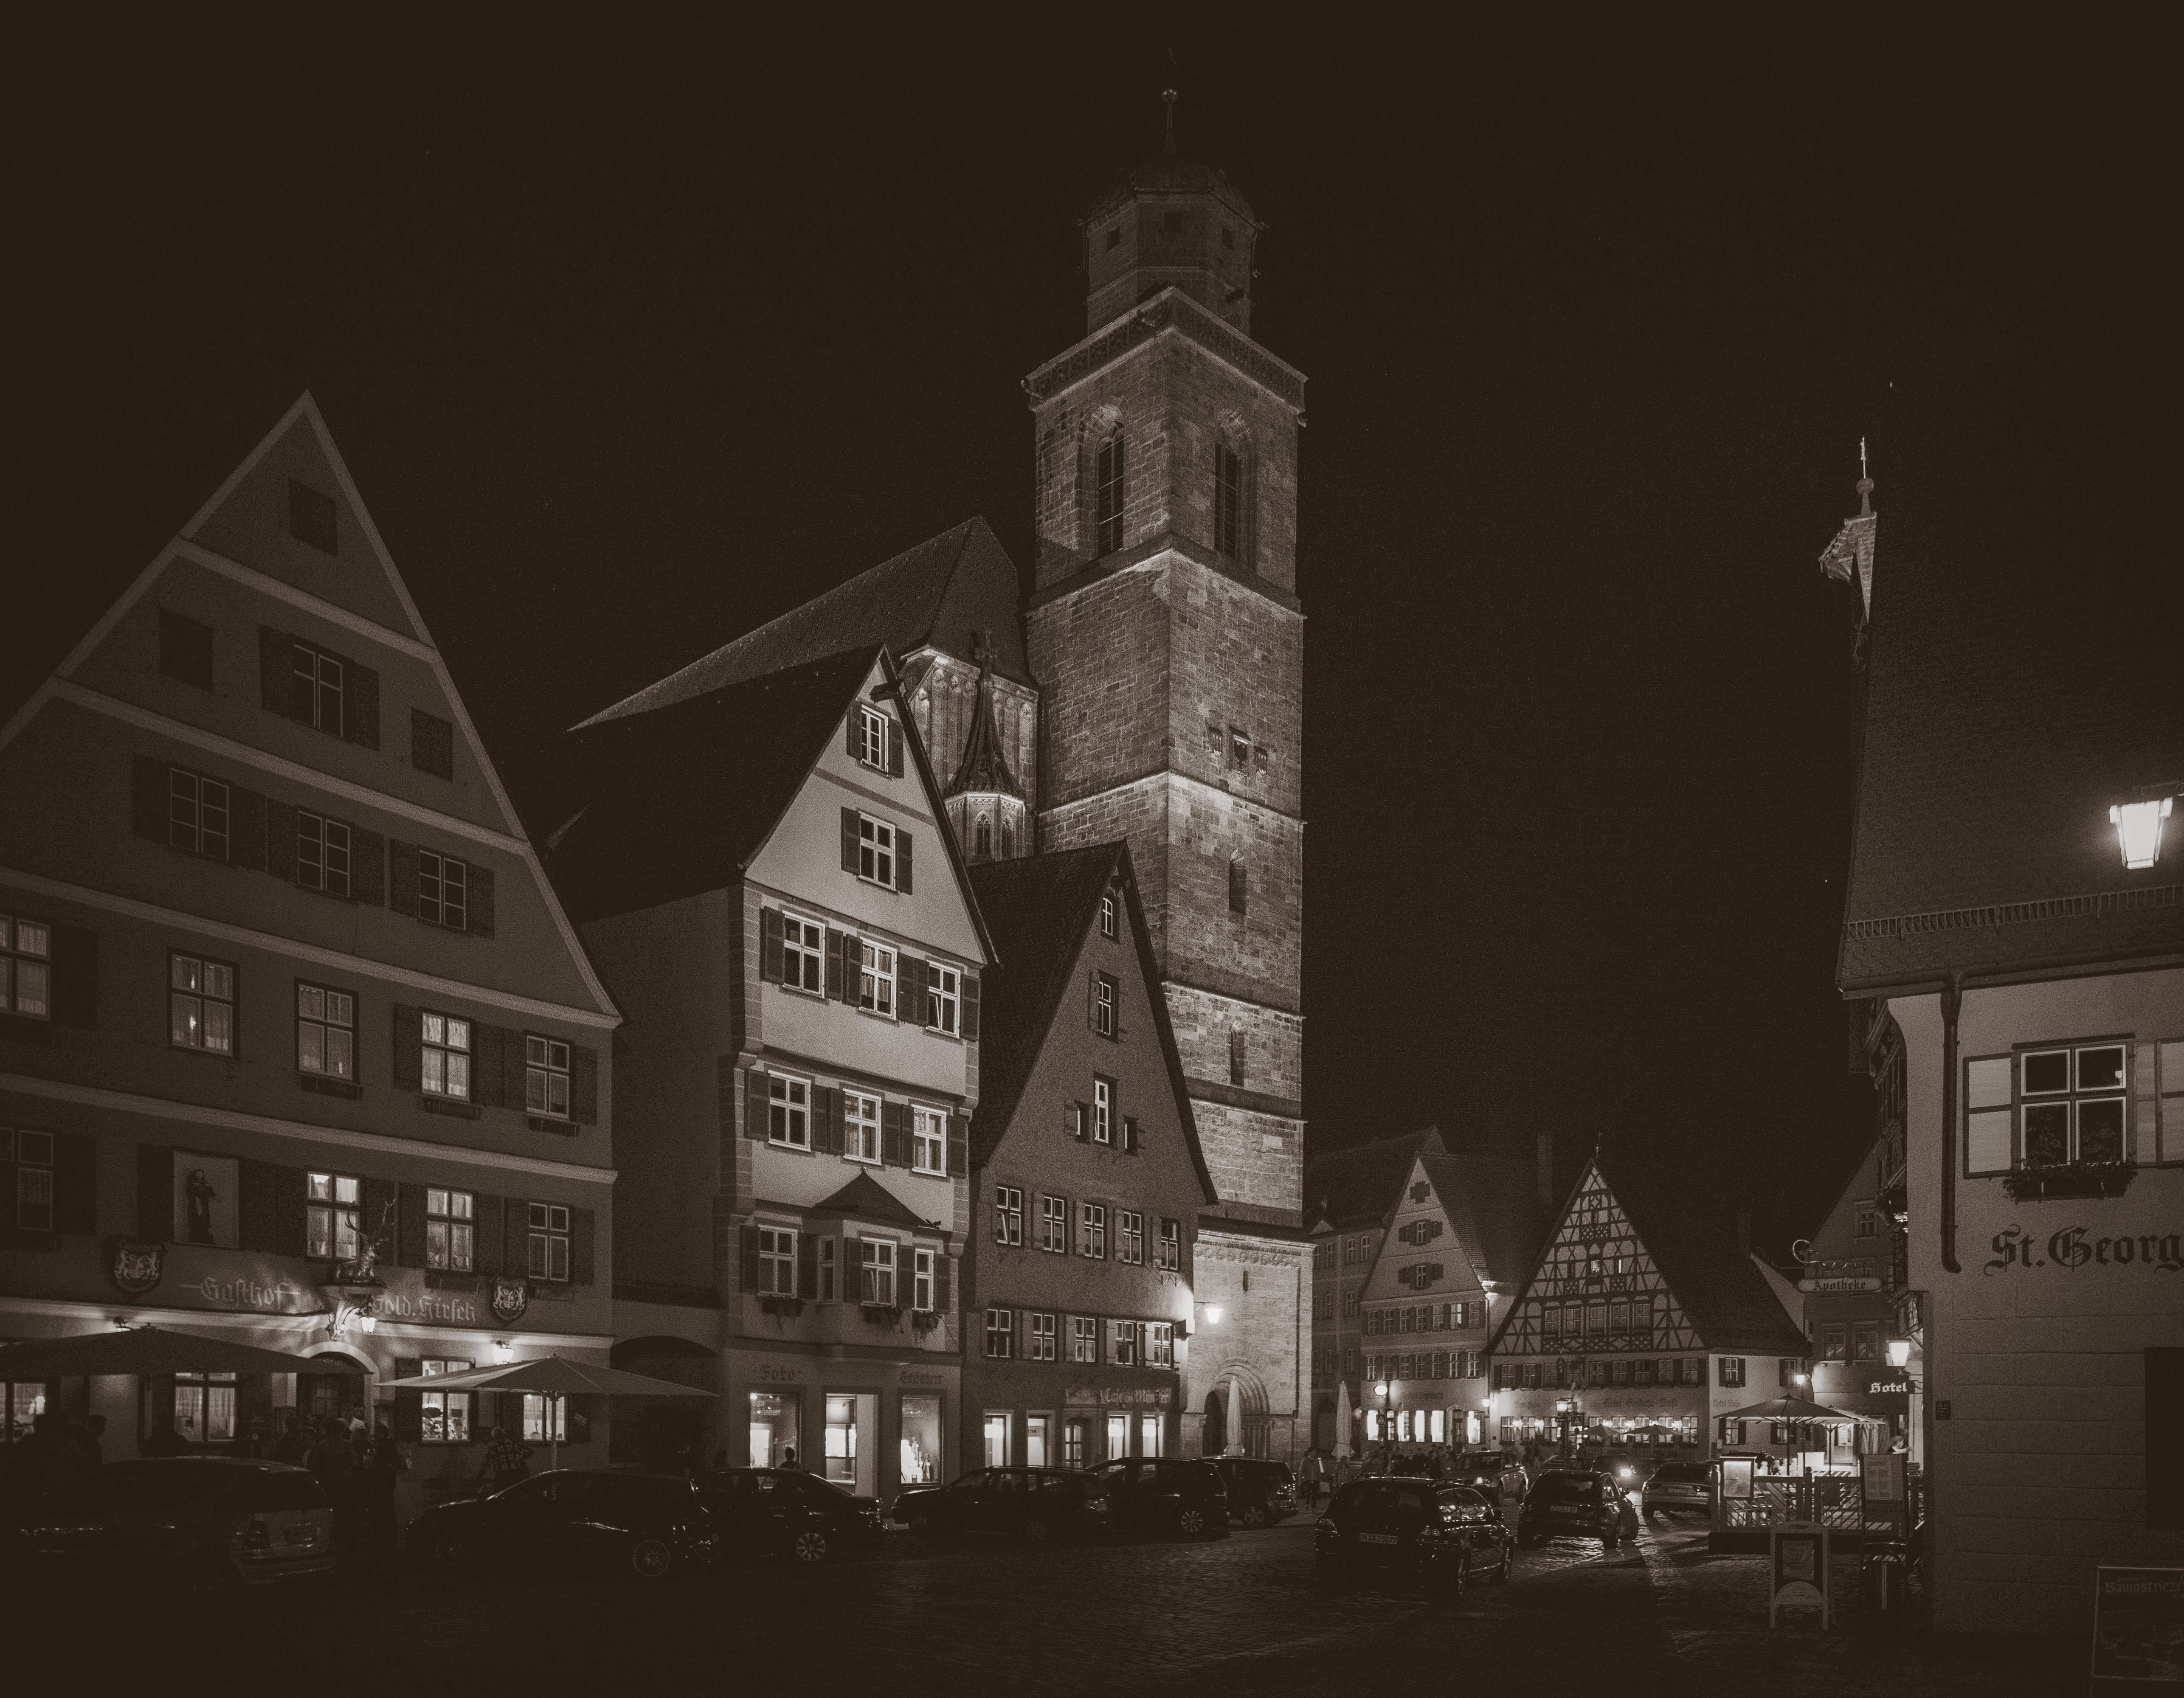
light, black and white, white, skyline, night, photography, city, skyscraper, urban, cityscape, europe, evening, tower, landmark, darkness, black, monochrome, tourism, art, mono, grand, tour, symmetry, stadt, europa, germany, deutschland, kunst, nacht, bavaria, shape, franconia, franken, tourismus, monochrom, metropolis, fachwerk, timerframed, dinkelsb hl, urban area, monochrome photography, human settlement